The Iron Sheik

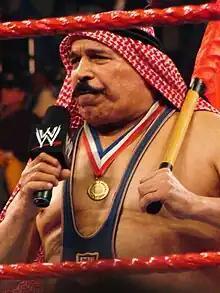
Sheik in 2008

Sheik then usually grabbed the mic and said, "Iran number 1, Russia number 1, USA (and Canada) (followed by a simulated spitting act)." It was all designed (very successfully) to get major heat from the crowd. He also got heat in his interviews with "Mean Gene" by concluding with the demand "Hey cameraman, zoom it," as he flexed his muscles. During his stint in the WWF, he appeared in the music video for Cyndi Lauper's "Goonies 'R' Good Enough" as a part of the Rock 'n' Wrestling Connection. The Iron Sheik character was also seen regularly on the CBS animated series "Hulk Hogan's Rock 'n' Wrestling", where he was voiced by American actor Aron Kincaid.